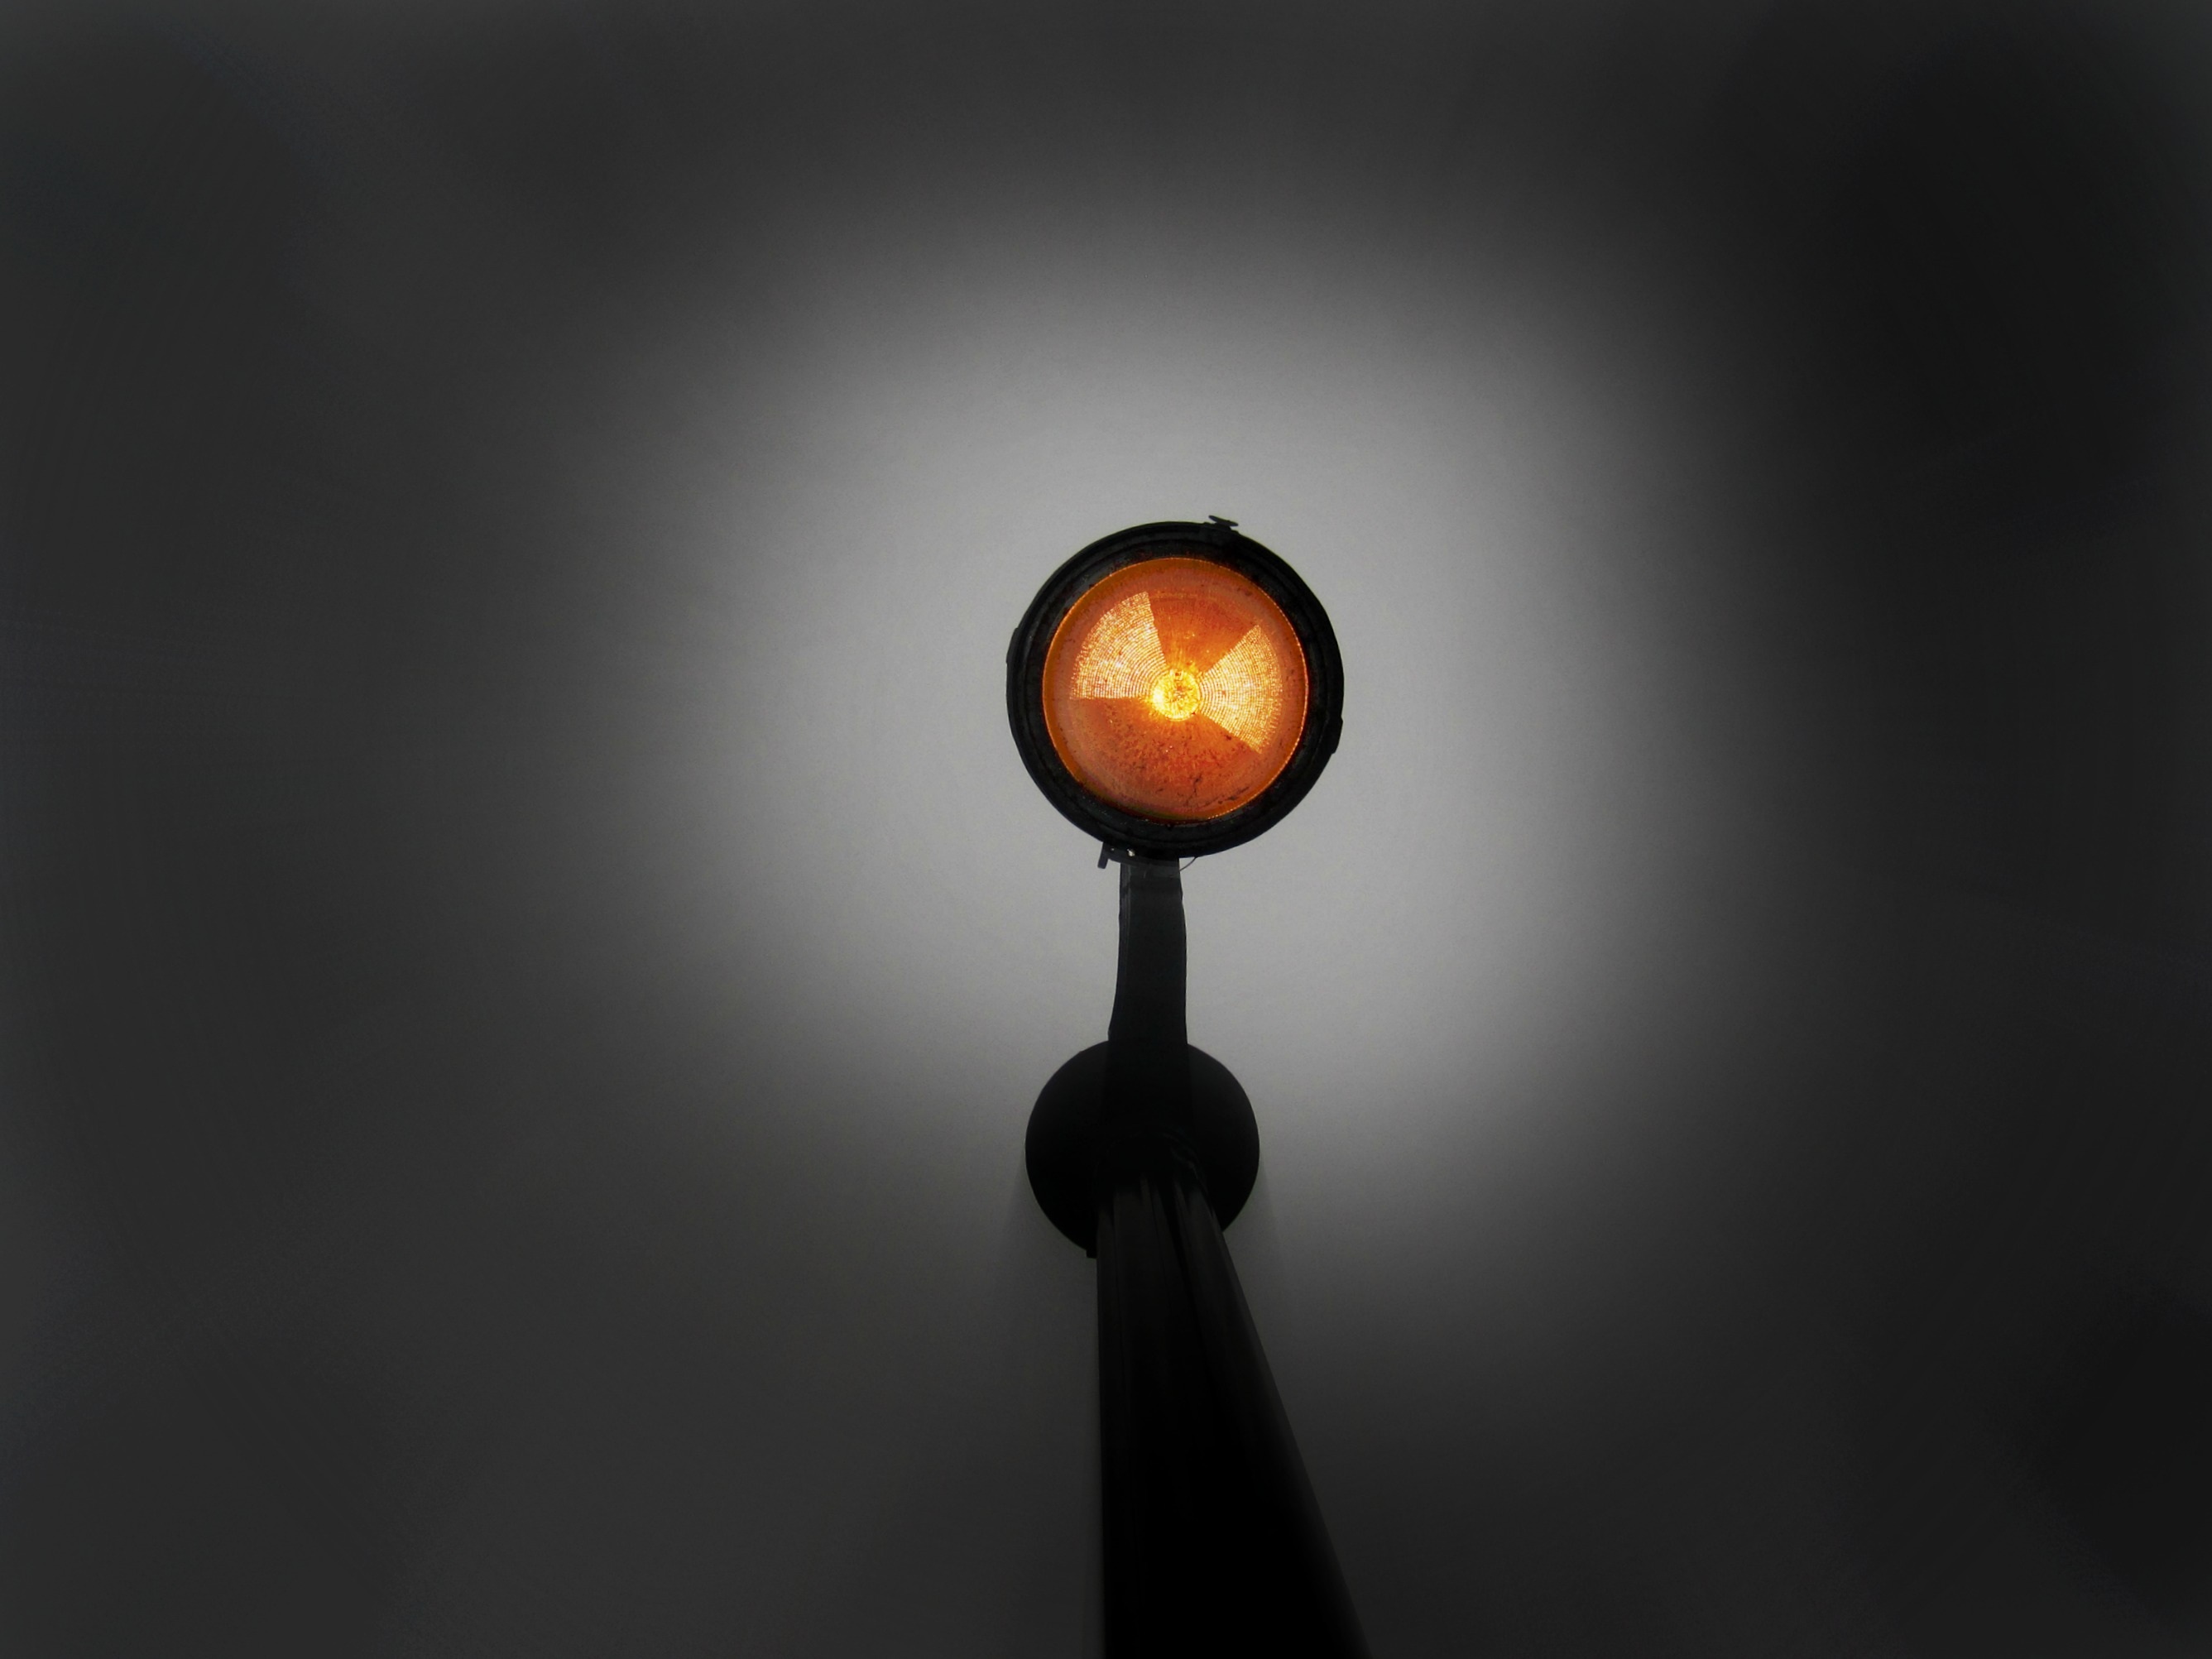
light, post, sky, technology, road, street, night, dark, pole, orange, lantern, reflection, bulb, electrical, gray, darkness, exterior, industry, street light, lamp post, lamp, black, electricity, monochrome, lighting, spotlight, streetlight, circle, energy, illuminated, power, lamppost, streetlamp, bright, safety, light fixture, up, shape, illumination, macro photography, stadium lights, computer wallpaper